Wolfgang Stichel

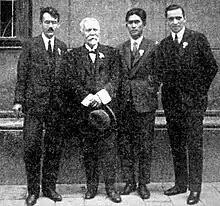
At the International Zoological Congress in Budapest, 1927. Left to right are Tadeusz Jaczewski, Géza Horváth, Teiso Esaki and Stichel.

Hans Wolfgang Stichel (18 November 1898 – 31 January 1968) was a German zoologist and entomologist. He wrote a book on the identification of bugs. During the Third Reich, he became a member of the NSDAP and served in the Waffen-SS as an Untersturmfuhrer. He was involved in the denouncement of his colleague Walther Arndt who was executed for holding critical views against the Nazis.